Atithi (2002 film)

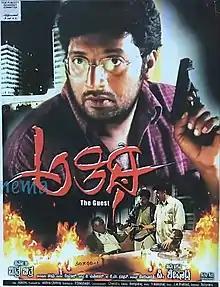
Film poster

Atithi ("The Guest") is a 2002 Indian Kannada language film directed by P. Sheshadri. The film deals with terrorism and the psychology of the terrorist. The 9/11 US tragedy and a car blast in Bangalore inspired the director Sheshadri to make a film about the psychology of terrorism.